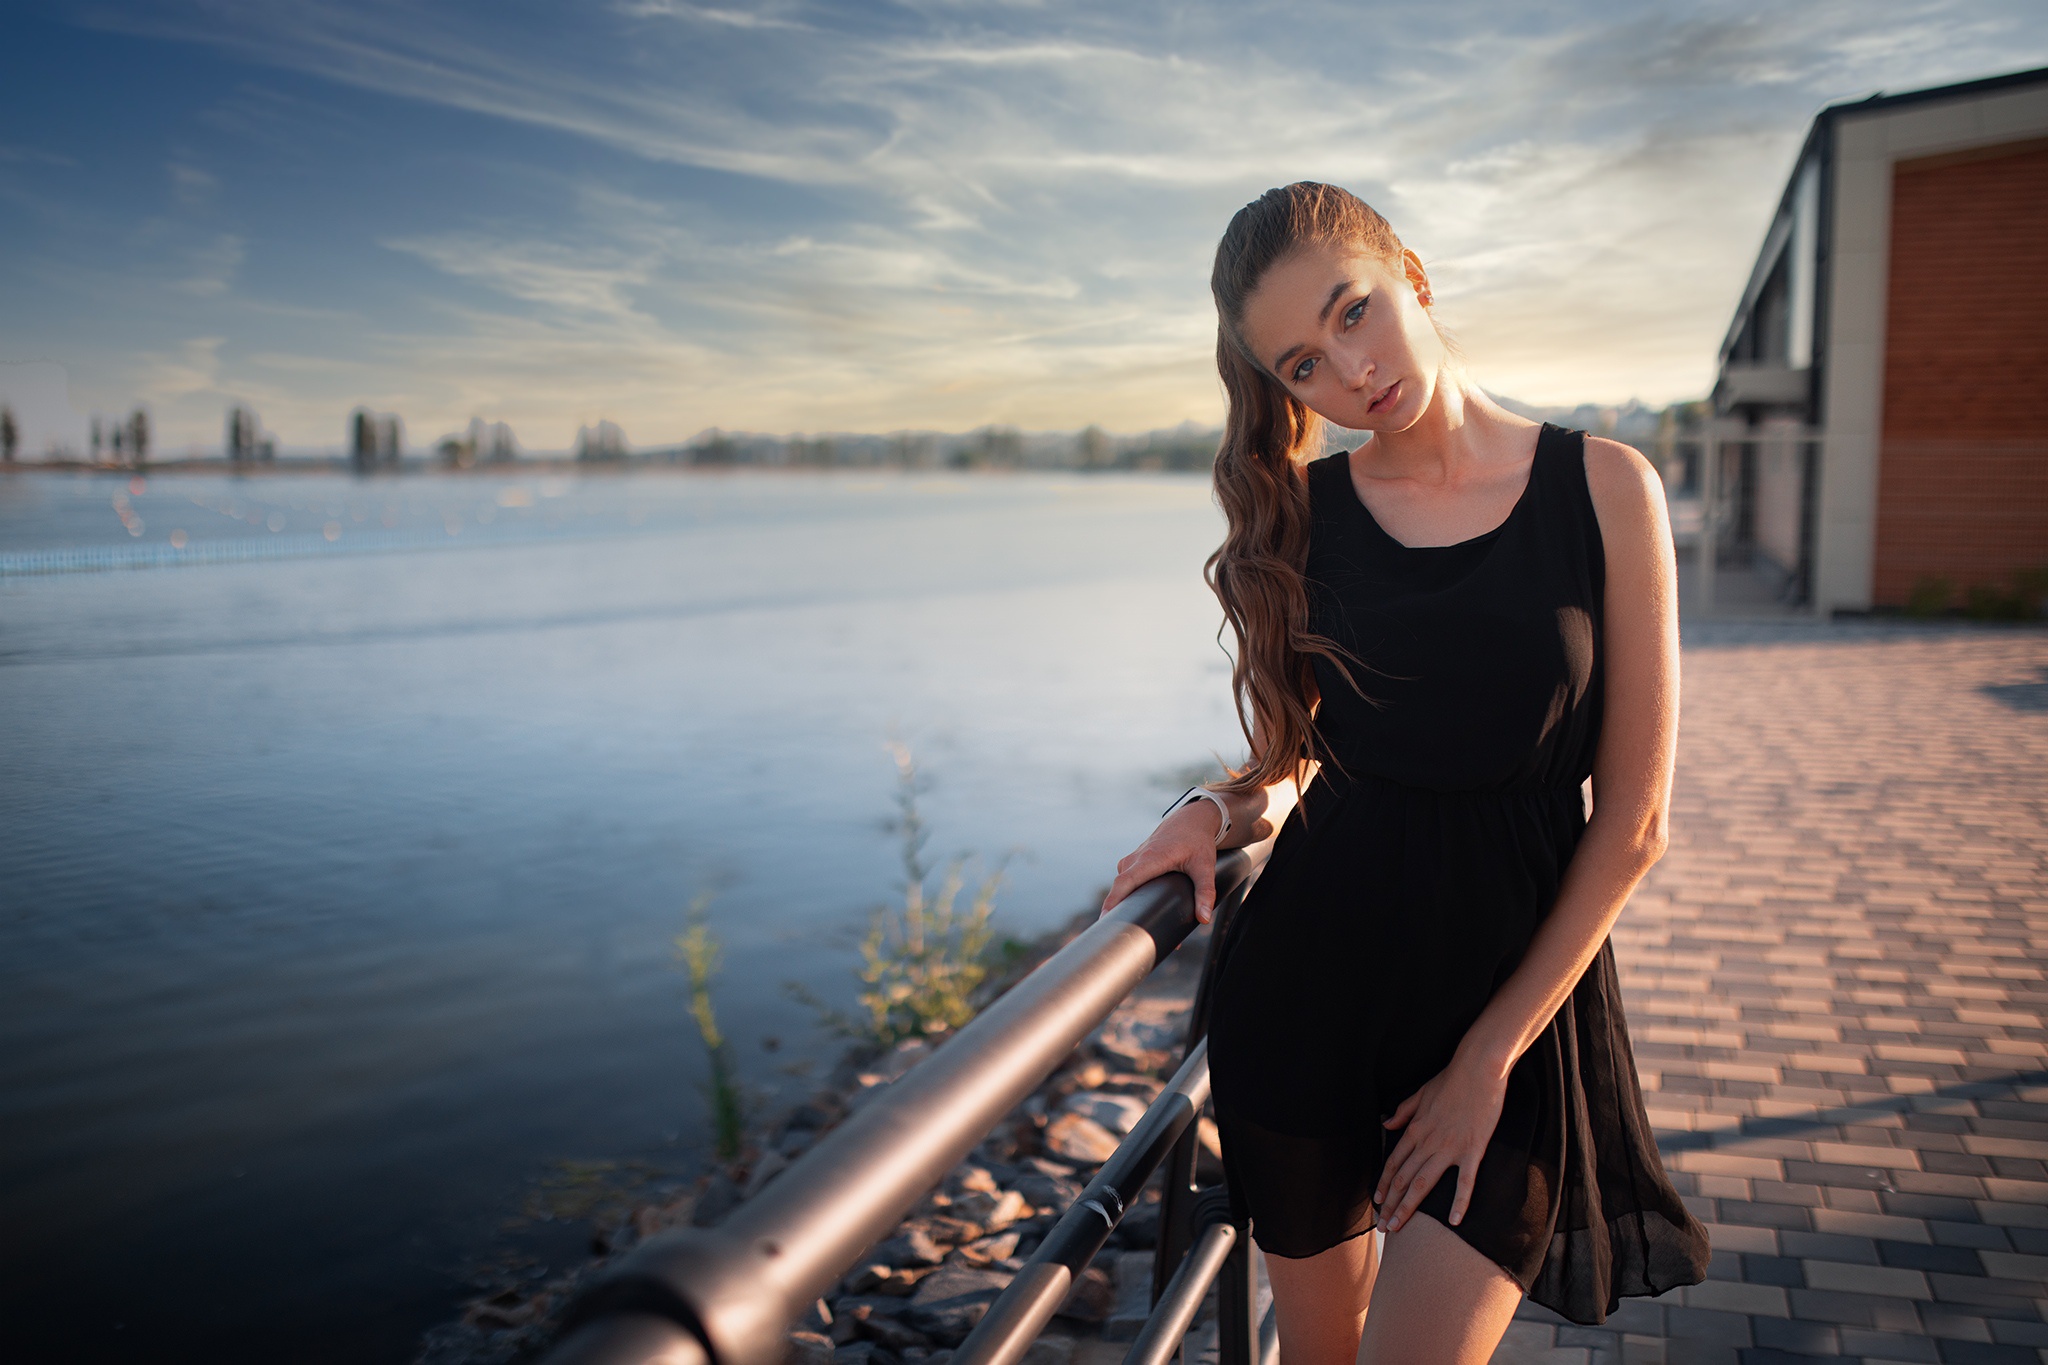
women, lady, model, person, photography, wallpaper, cloud, sky, water, shoulder, eye, flash photography, happy, sunlight, dress, People in nature, street fashion, dusk, lake, black hair, waist, grass, horizon, landscape, travel, long hair, sunset, city, formal wear, reflection, blond, human leg, evening, brown hair, sitting, backlighting, little black dress, sunrise, fun, bridge, ocean, portrait photography, fashion model, vacation, reservoir, t shirt, sea, photo shoot, night, tourism, portrait, river